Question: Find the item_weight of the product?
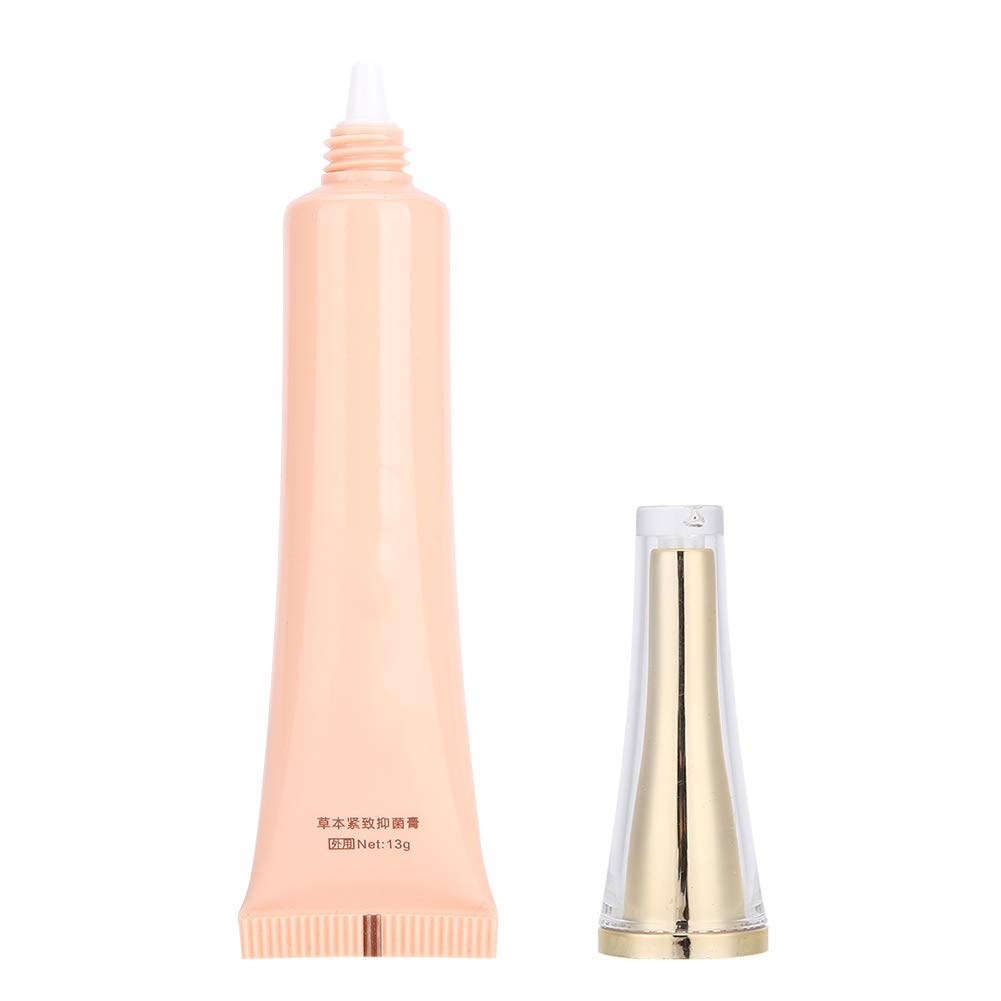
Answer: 13.0 gram